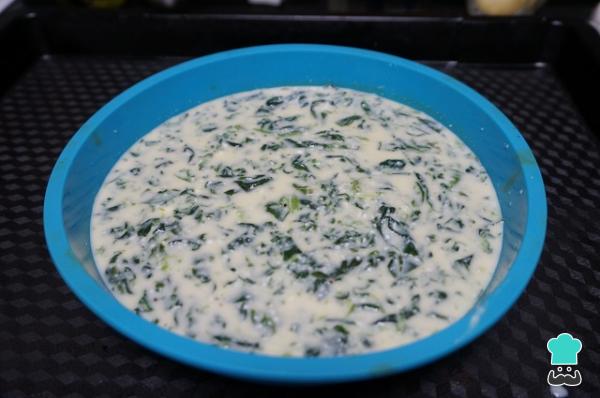
Agregamos toda la mezcla en un molde apto para el horno; yo utilicé uno de silicona. Ponemos un poco más de queso rallado por encima si queremos que el pastel de espinacas y queso quede gratinado.